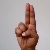
The image shows a hand gesture representing the letter 'U' in Indian Sign Language.